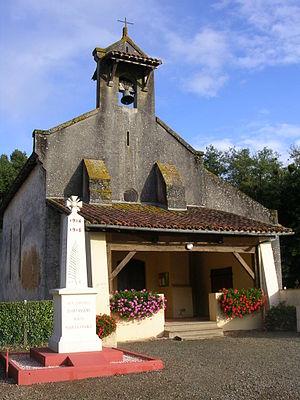
Église Saint-Jean-Baptiste d'Artassenx, dans le département français des Landes
Le département français des Landes compte 438 églises pour un total de 331 communes, soit une moyenne de 1,32 église par commune. La commune de Parleboscq, née de la réunion de sept paroisses, compte à elle seule sept églises.
Artassenx est une commune du Sud-Ouest de la France, située dans le département des Landes.
Églises possédant un clocher-mur, ou clocher à peigne, clocher-arcade ou campenard.